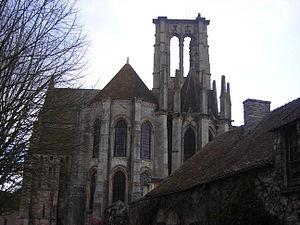
Mathurin dit de Larchant, considéré comme saint dans l'Église catholique, était un prêtre de la fin du IIIᵉ siècle. Il est souvent fêté le 1ᵉʳ novembre, mais aussi le 3 novembre, notamment dans le diocèse de Meaux et dans tous les diocèses d'Île-de-France.